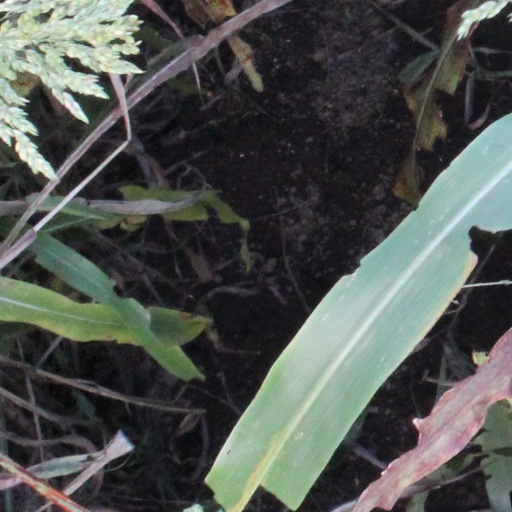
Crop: sorghum